Hudson, Quebec

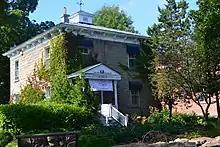
Hudson Museum

Notable annual events in Hudson include the Hudson Street Fair, the Hudson Yacht Club Labour Day Regatta, the FruitBowl Regatta (North America's most well-attended youth sailing event), Canada Day festivities, Shiver Fest (a winter carnival), the Turn on the Lights Festival, the Hudson & Region Studio Tour, the Home & Gardens Tour, the Hudson Festival of Canadian Film, the Santa Claus Parade and (as of 2010) the St. Patrick's Day Parade.